Meguro Station

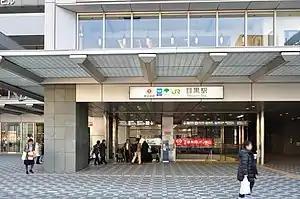
The main entrance in January 2018

is a railway station in the Kamiōsaki district of Shinagawa, Tokyo, close to the boundary with Meguro ward.